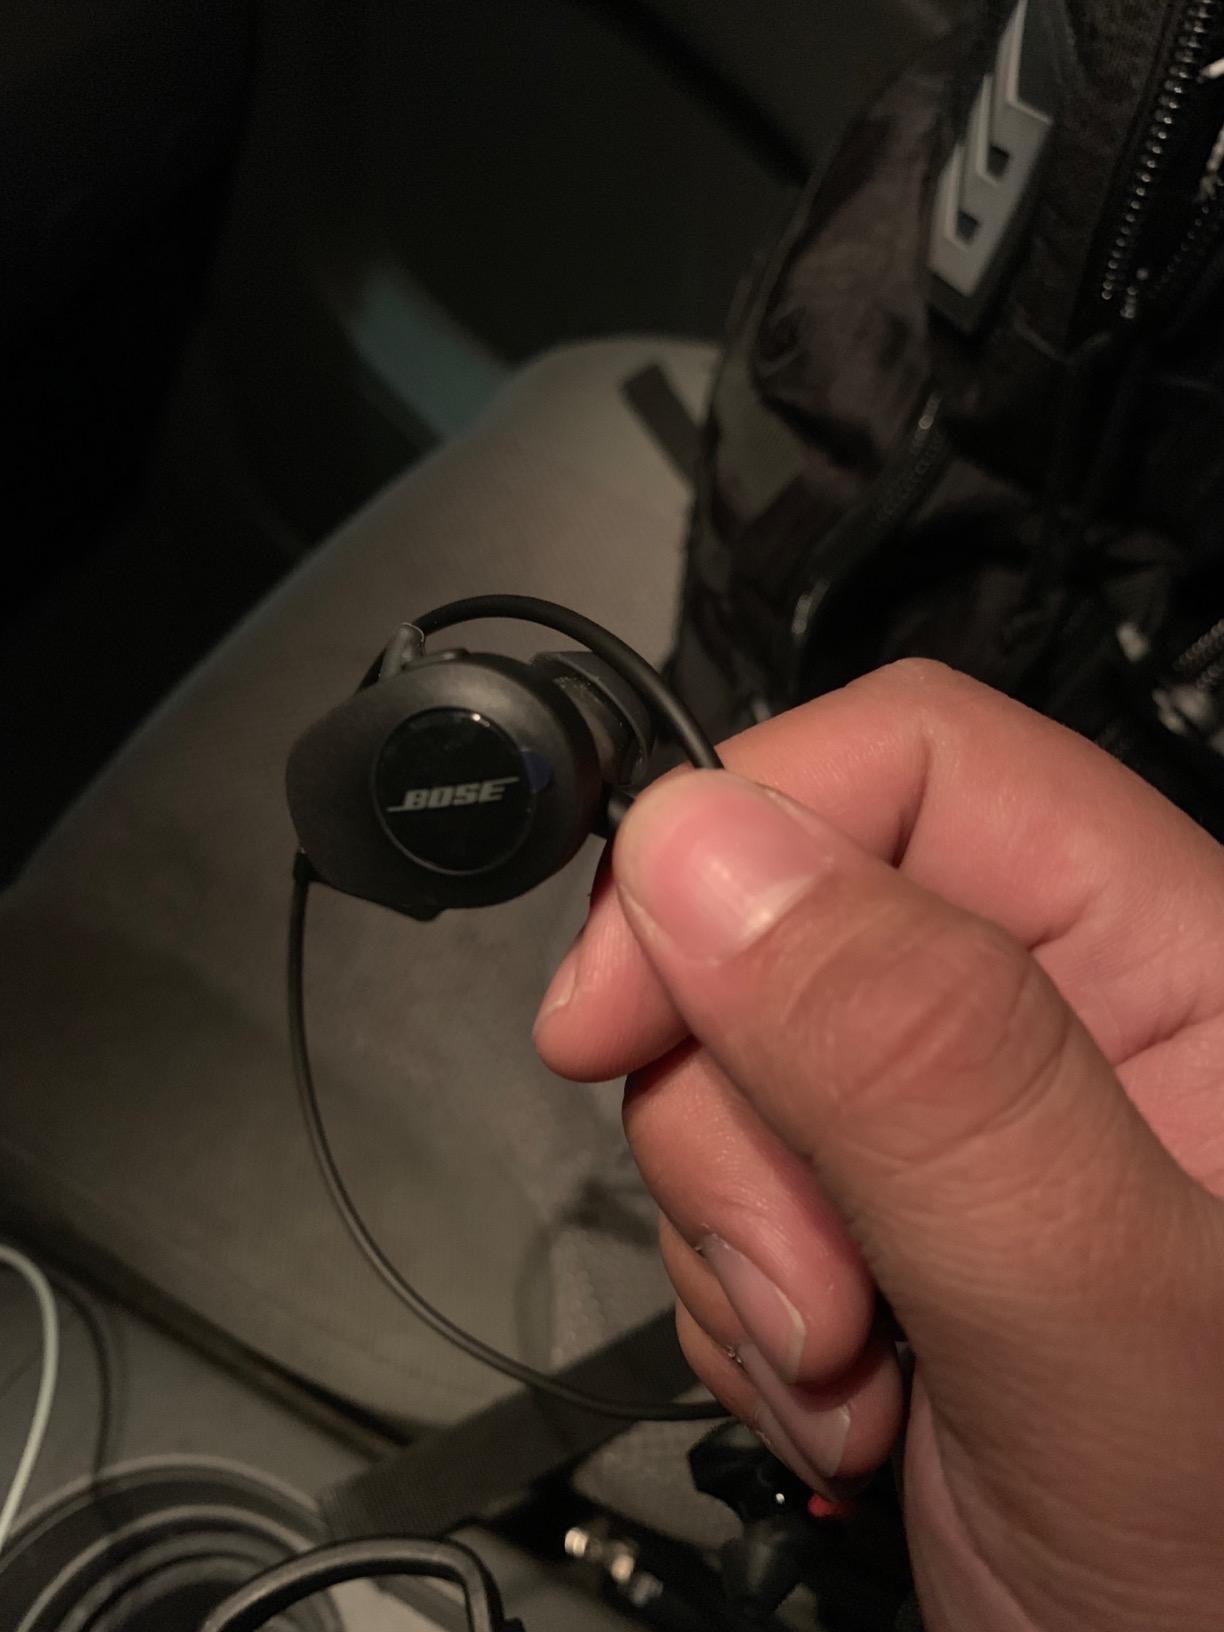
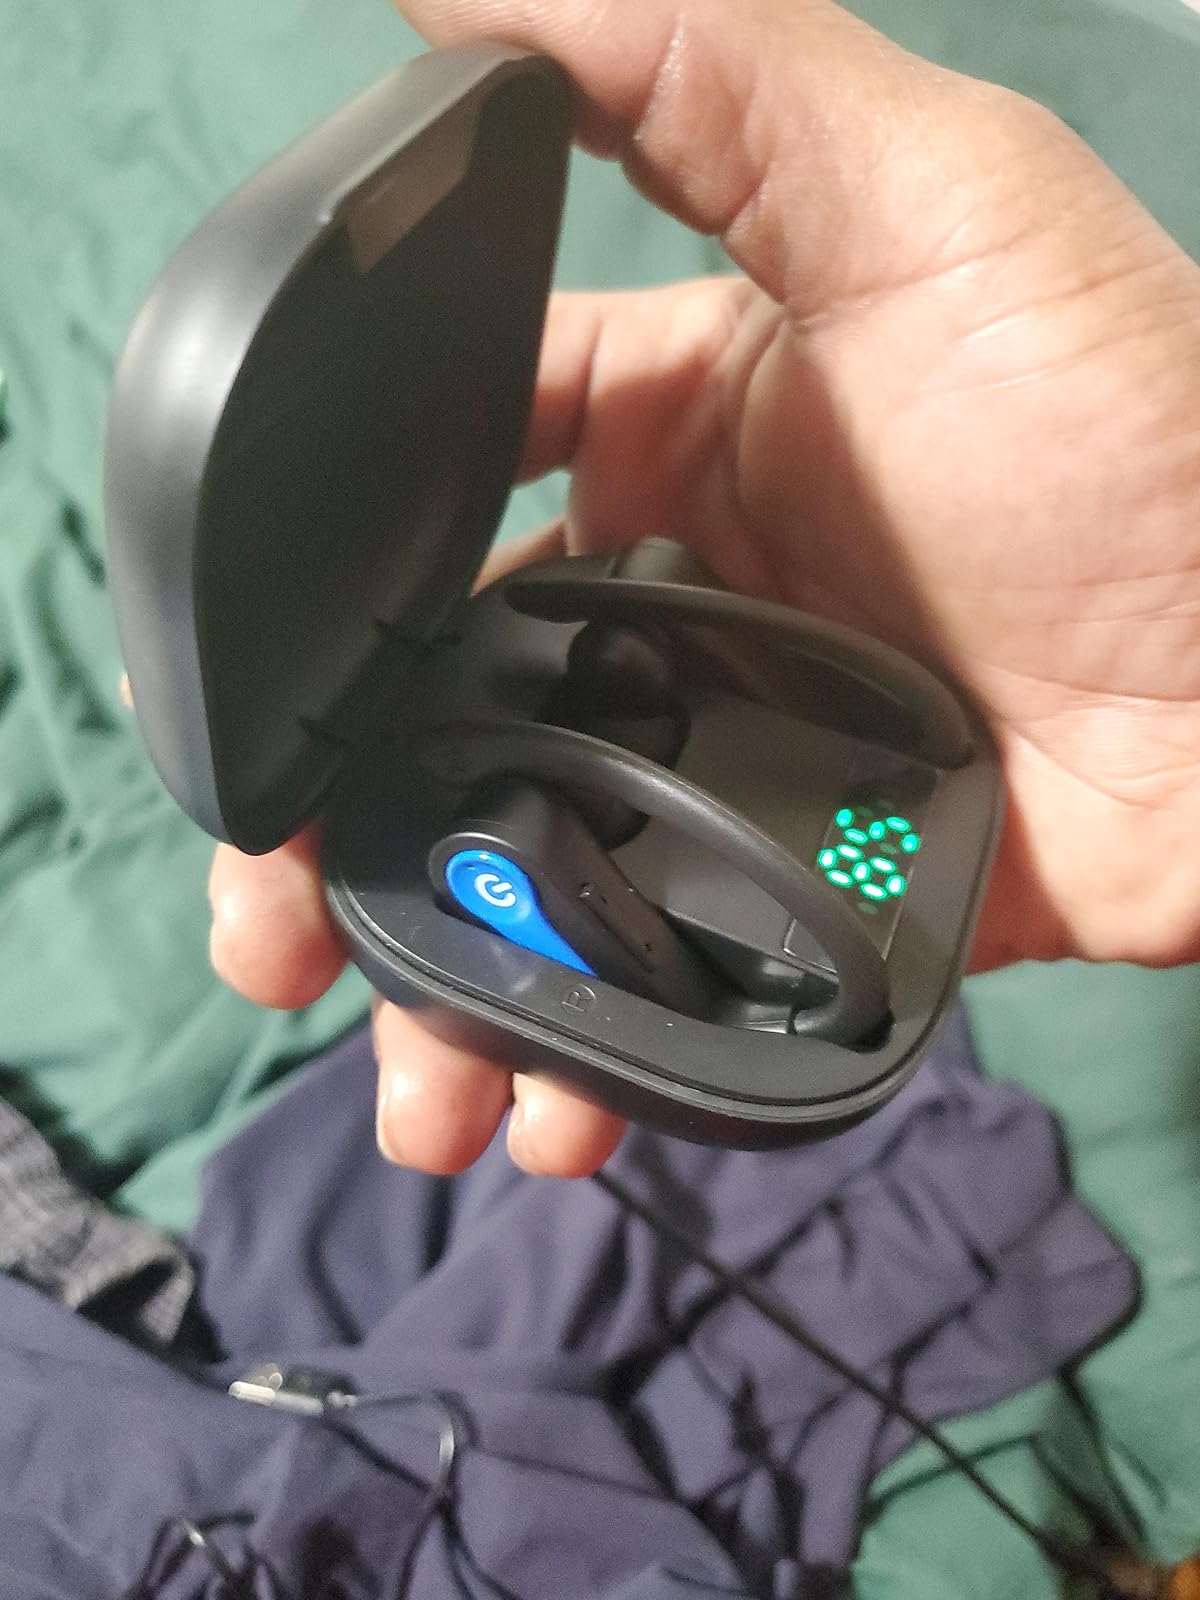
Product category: earbuds
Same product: no